Garhajis

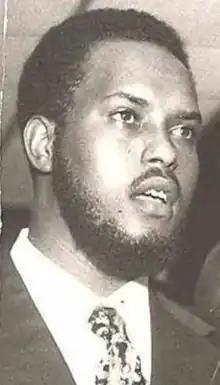
Abdiqadir Kosar Abdi, third Chairman of the SNM

Under the leadership of Abdirahman Ahmed Ali Tuur the SNM carried out a successful invasion of Northern Somalia overthrowing the Communist regime and establishing the democratic state of Somaliland. Abdirahman was sworn in as Somaliland's first president.